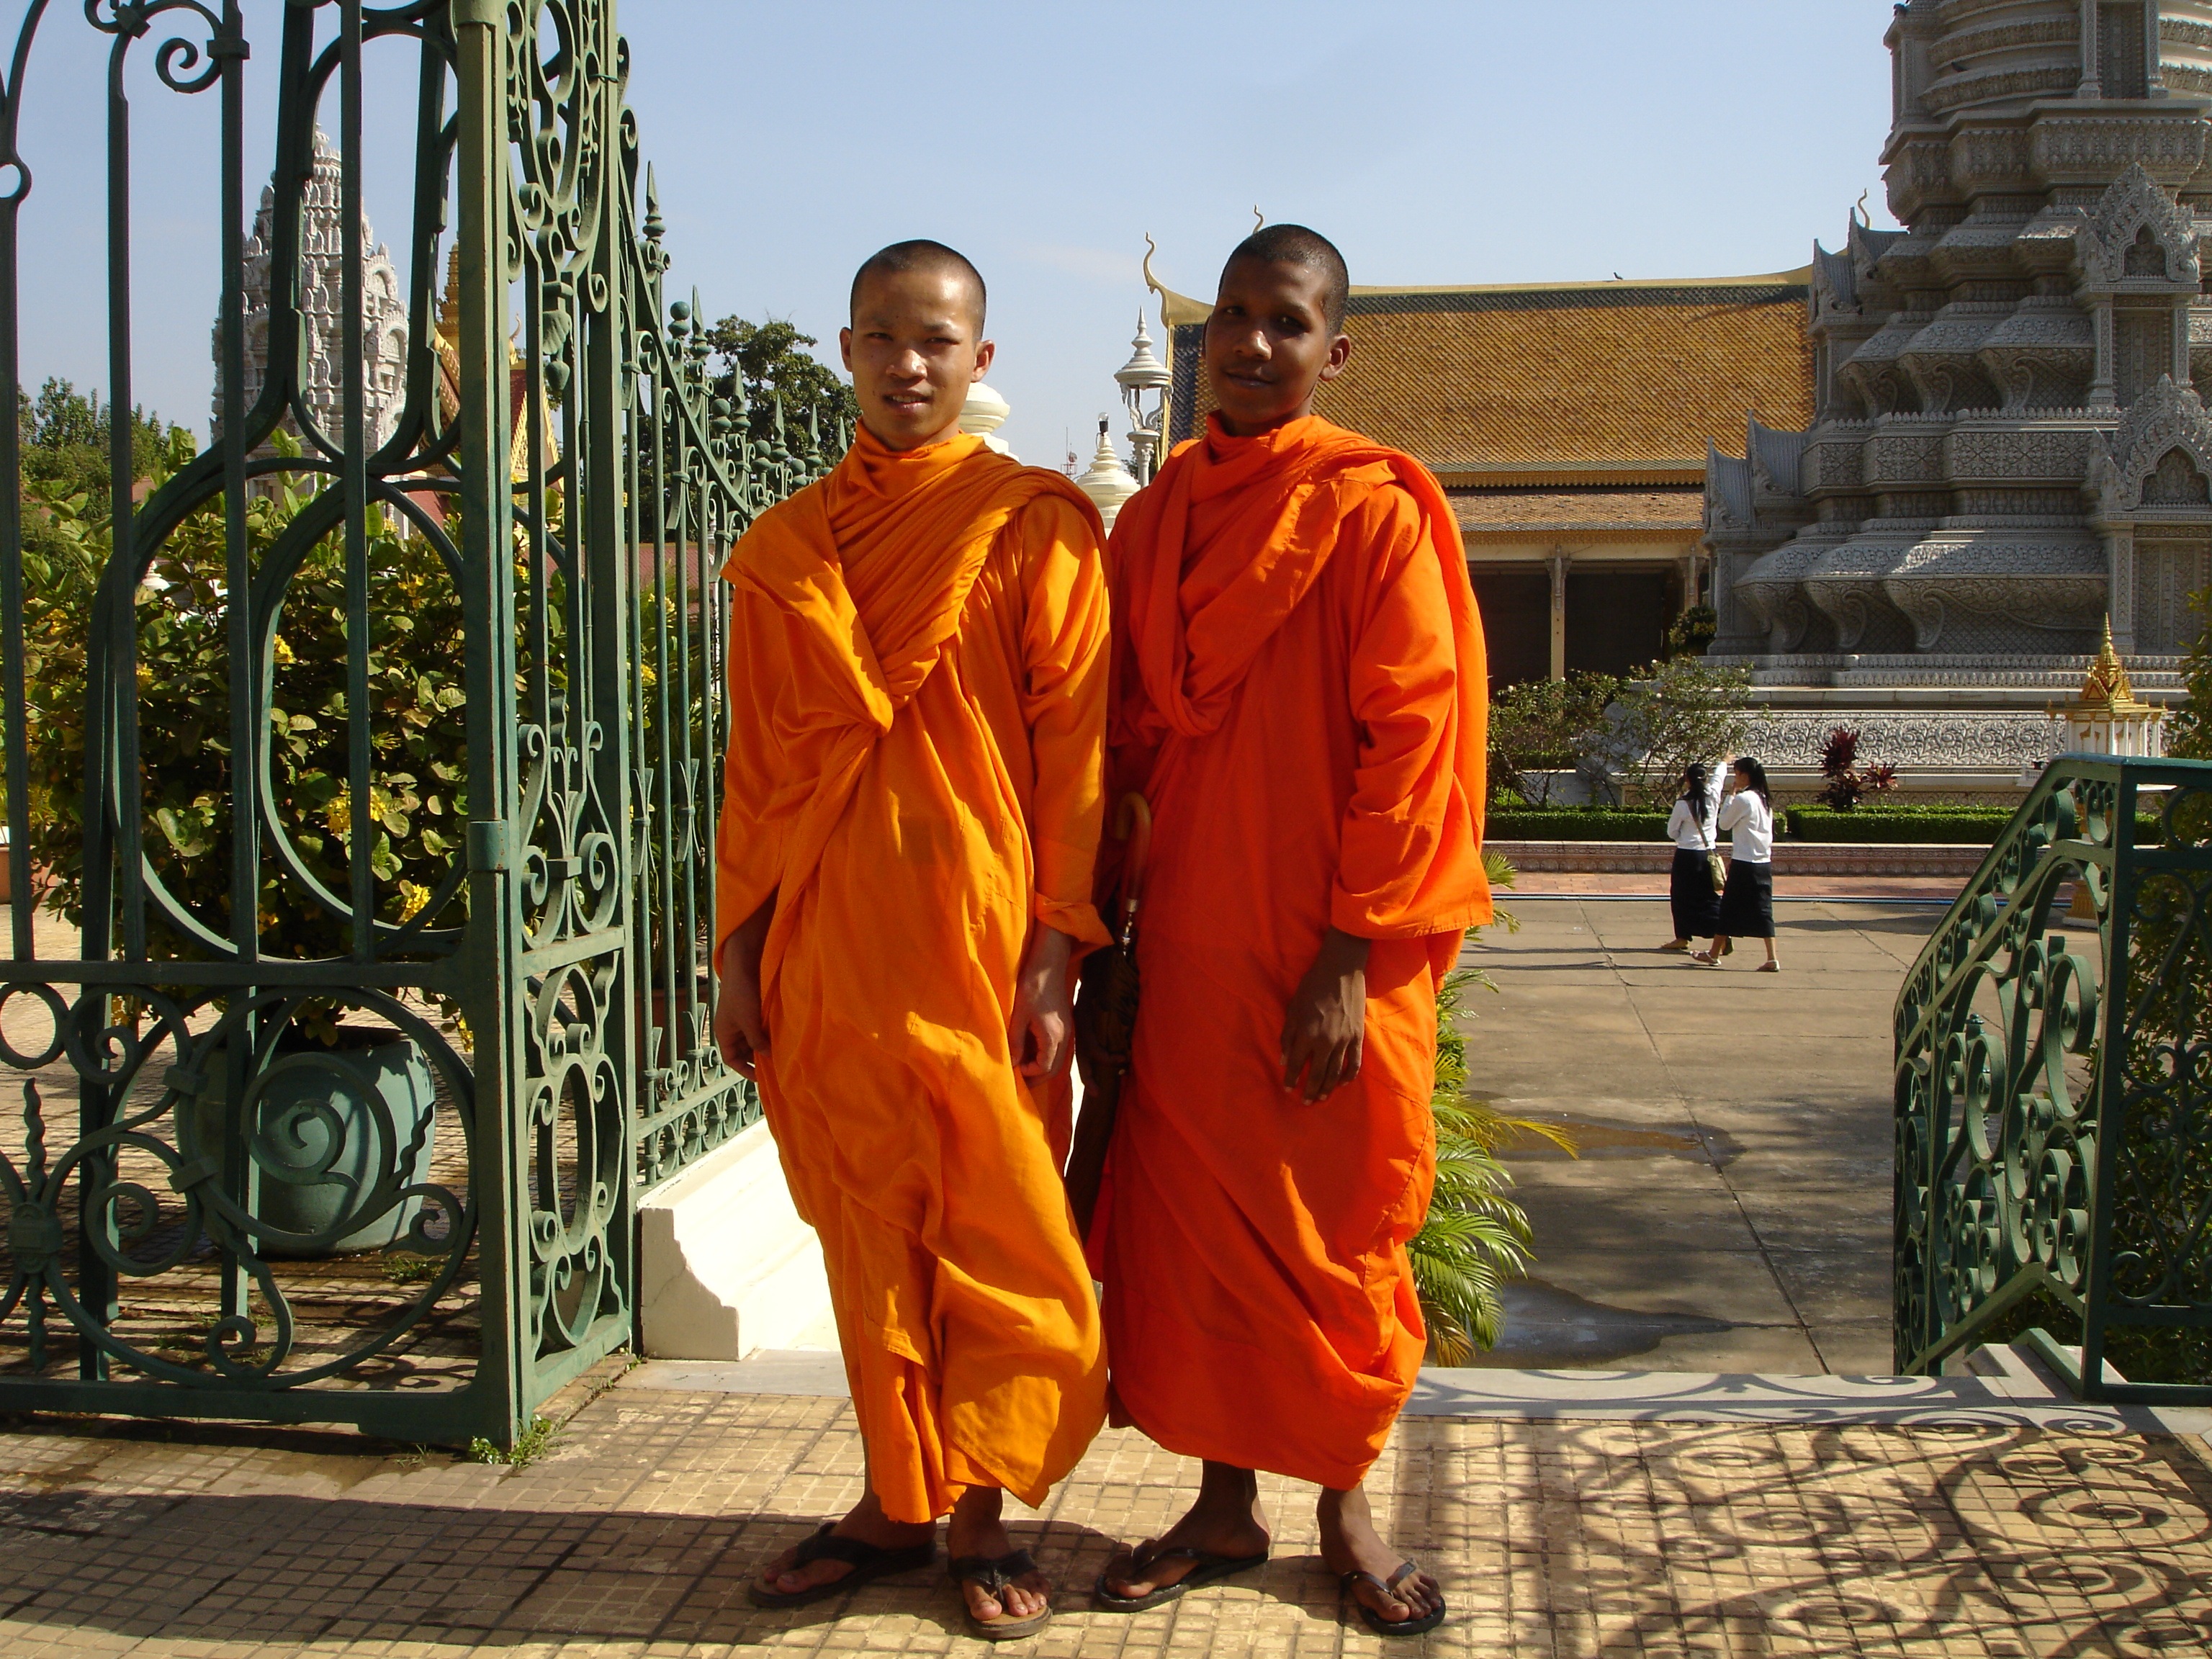
person, people, travel, monk, buddhism, religion, temple, faith, cambodia, monastery, monks, faithful